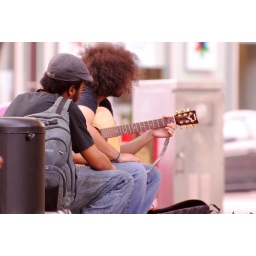
white balance set to Cloudy. taken of random people playing guitar and singing for money in Crystal City.